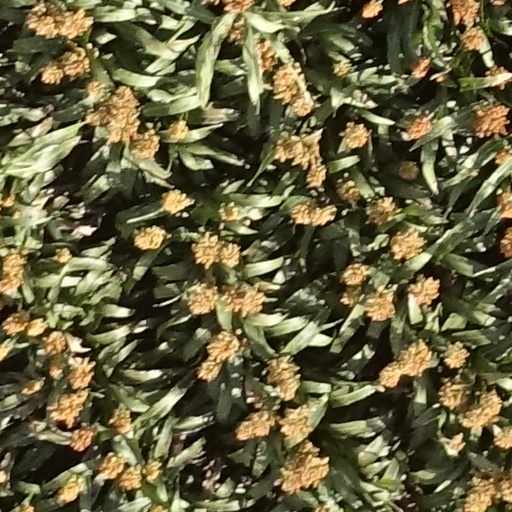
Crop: sorghum